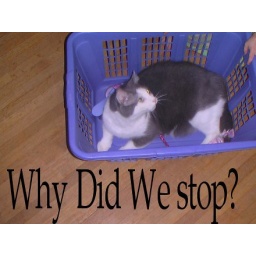
aug 06 cat in basket